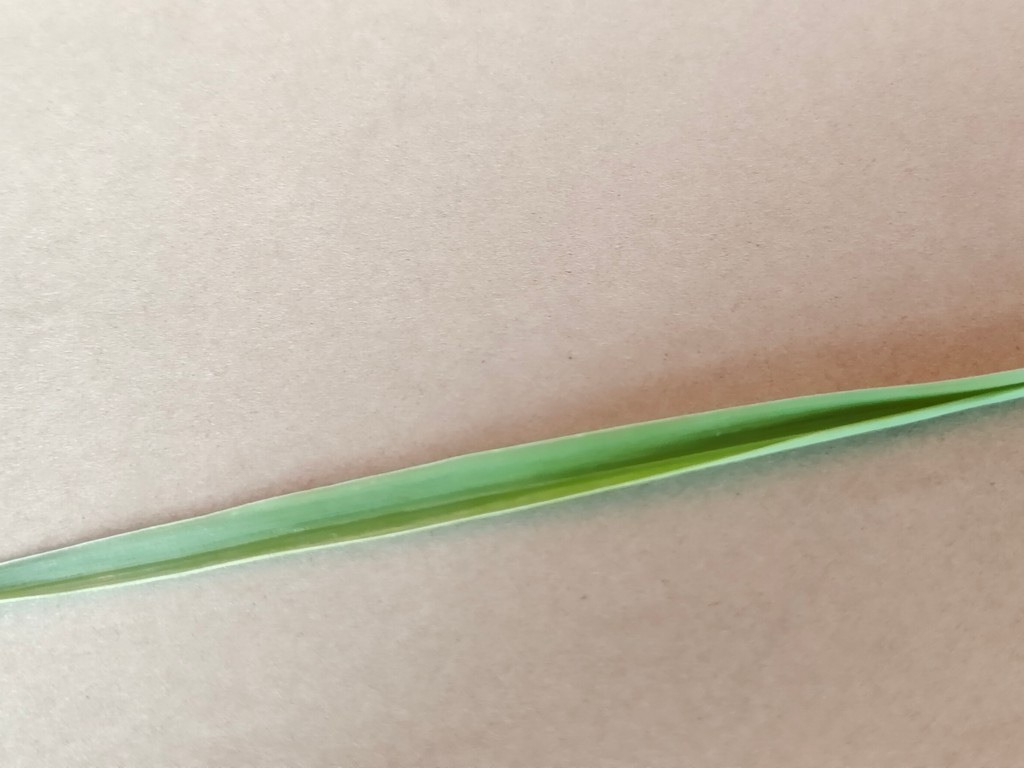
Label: Healthy